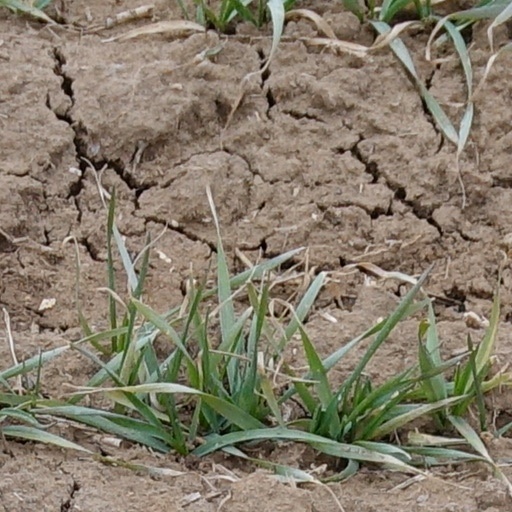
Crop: wheat